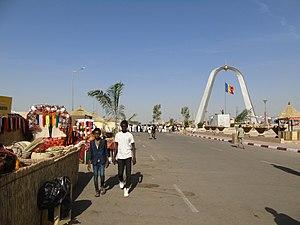
Place de la nation lors du festival Dary, édition 2018
Cet article dresse une liste des villes tchadiennes les plus peuplées.